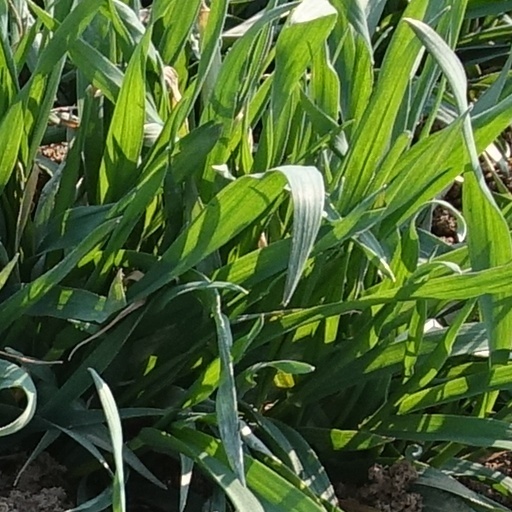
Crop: wheat